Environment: real
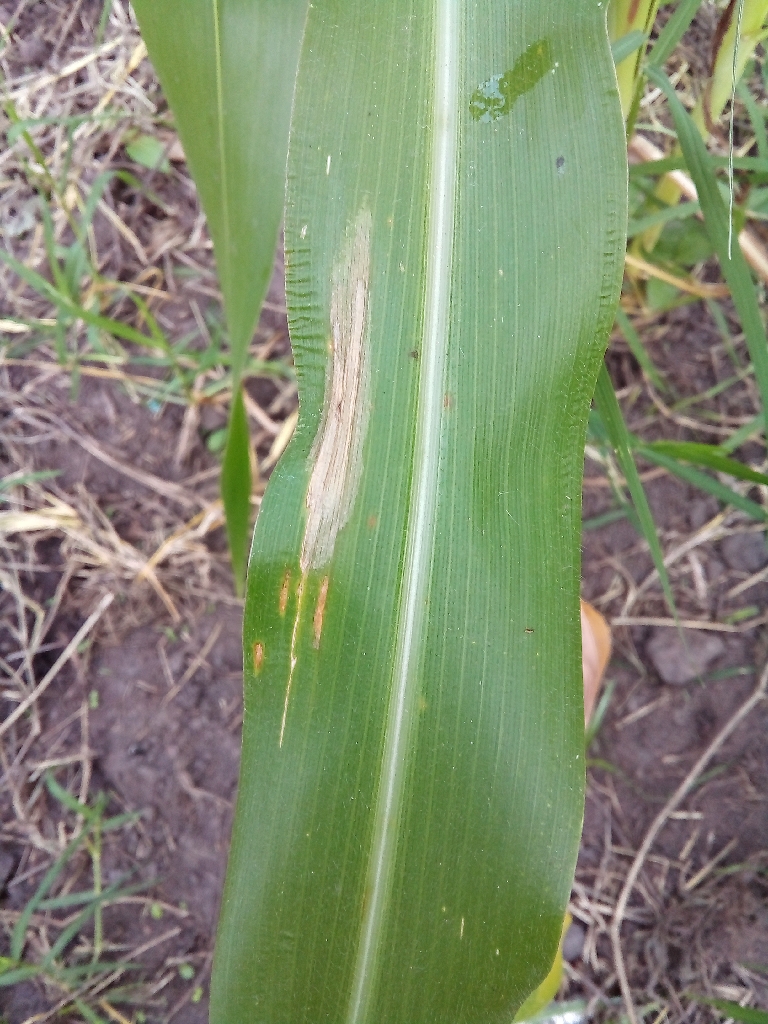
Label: northern_corn_leaf_blight